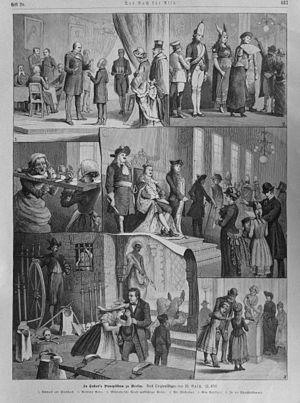
Un musée de cire est un musée qui expose des statues en cire représentant des personnes célèbres, qu'elles soient contemporaines, historiques, ou imaginaires, éventuellement dans des reconstitutions de scènes mémorables dont elles ont été les protagonistes.